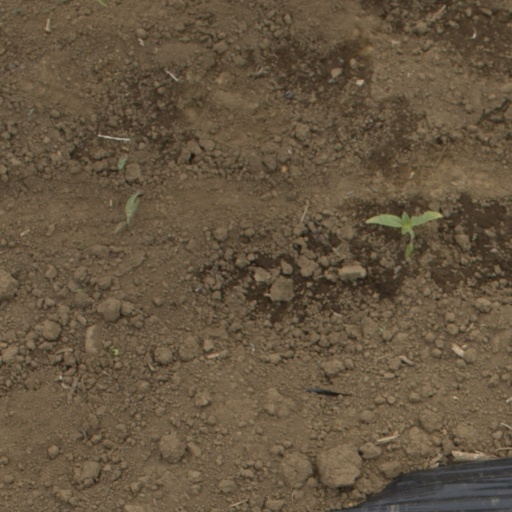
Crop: Jerusalem artichoke